Second Division Memorial

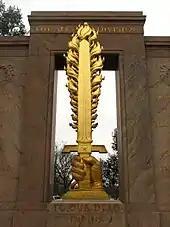
Detail

The Memorial commemorates those who died, while serving in the 2nd Infantry Division of the U. S. Army. The artist was James Earle Fraser. It was dedicated on July 18, 1936, by president Franklin D. Roosevelt.